The 14 Hour Technicolor Dream

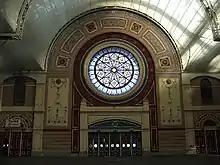
The Great Hall of Alexandra Palace, venue for The 14 Hour Technicolor Dream

Pink Floyd appeared right at the end of the show, just as the sun was beginning to rise at around five o'clock in the morning. The details of the set-list are rather sketchy; however, one source suggests that they played "Astronomy Domine", "Arnold Layne", "Interstellar Overdrive", "Nick's Boogie", and other material from their then unreleased debut album, "The Piper at the Gates of Dawn". Apparently, Pink Floyd members were exhausted from playing another gig in the Netherlands that same night and arrived at Alexandra Palace at around three in the morning.